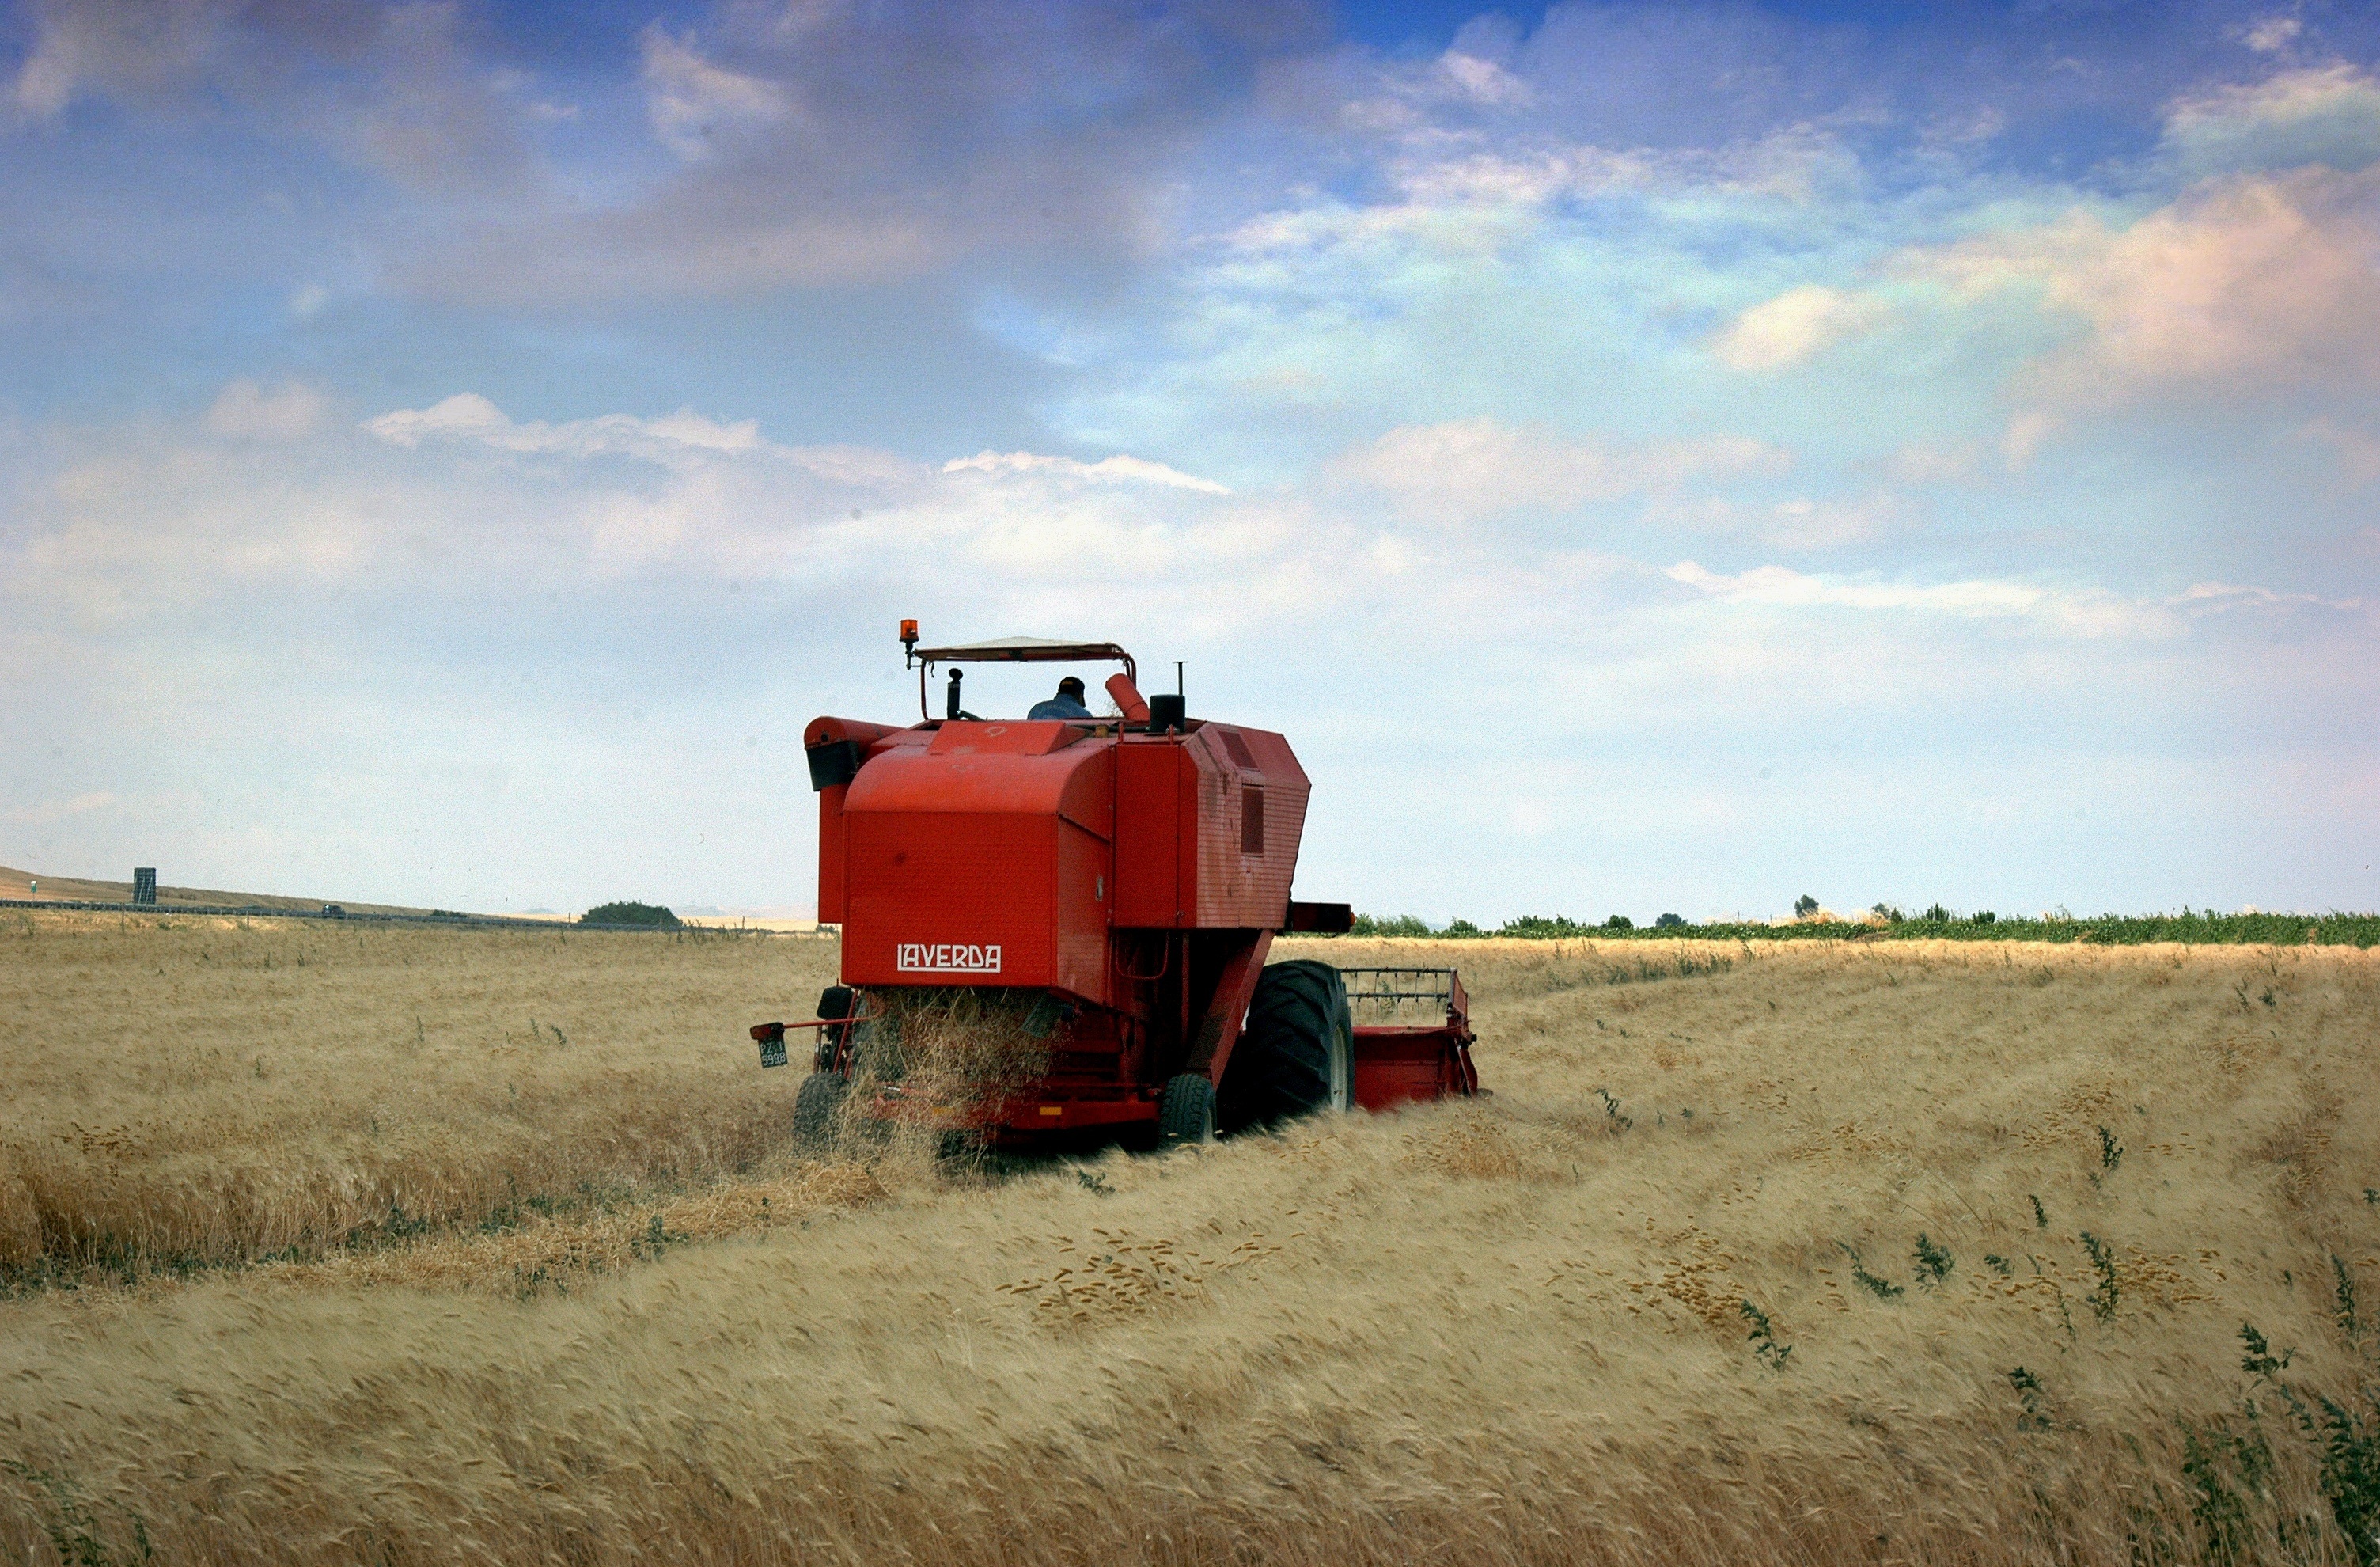
work, plant, field, farm, wheat, prairie, harvest, vehicle, crop, soil, agriculture, plain, grassland, threshing, rural area, puglia, grass family